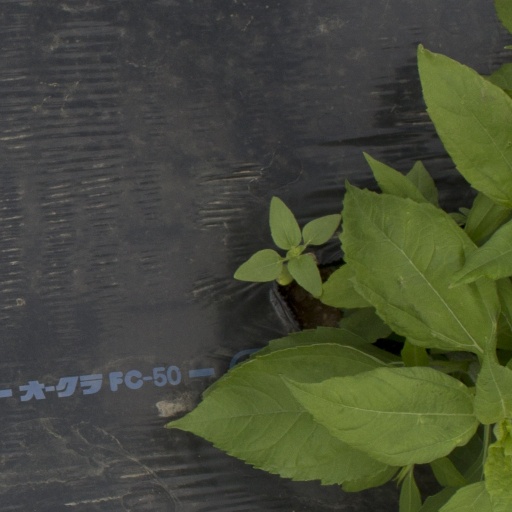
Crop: Jerusalem artichoke